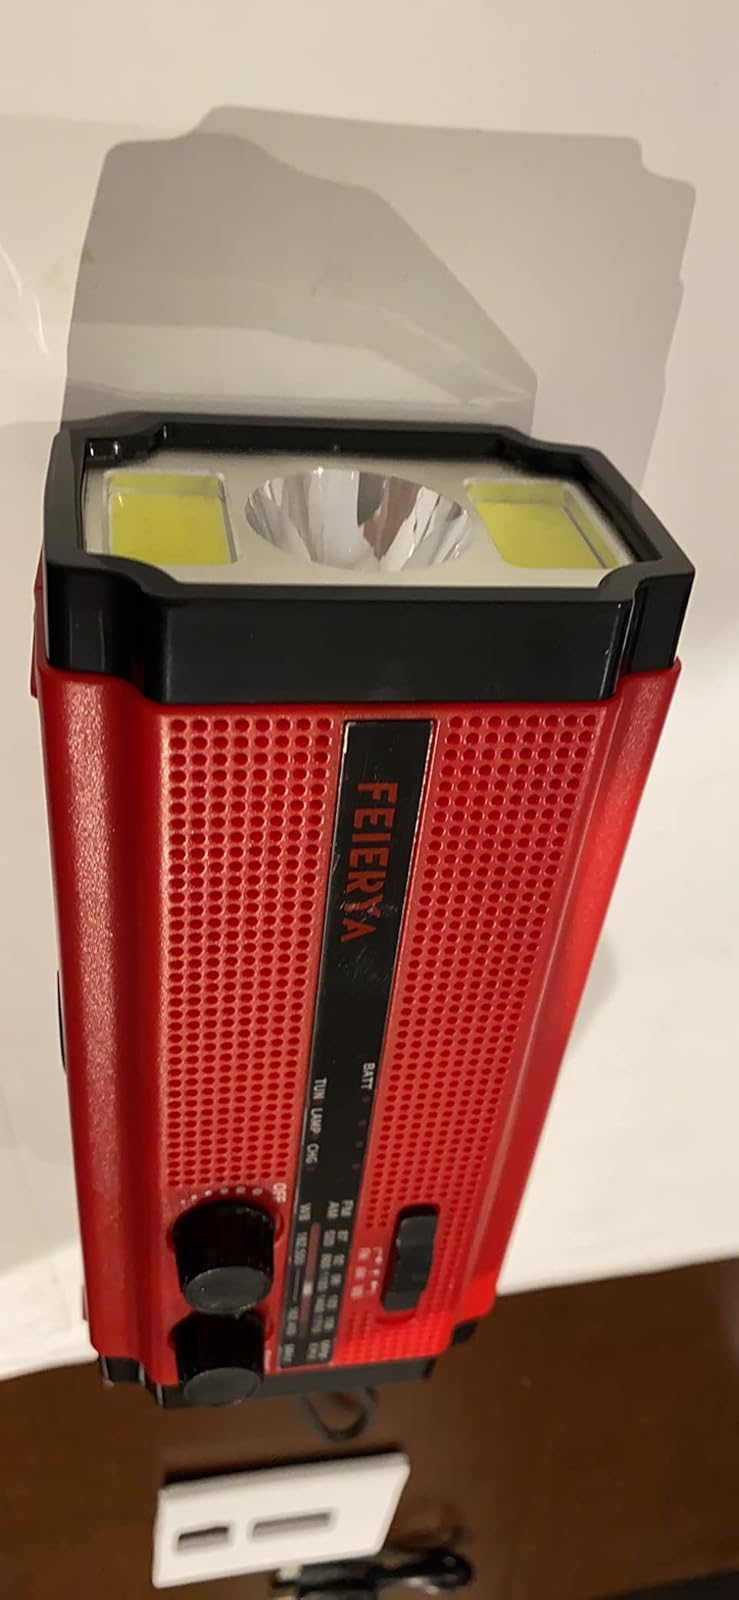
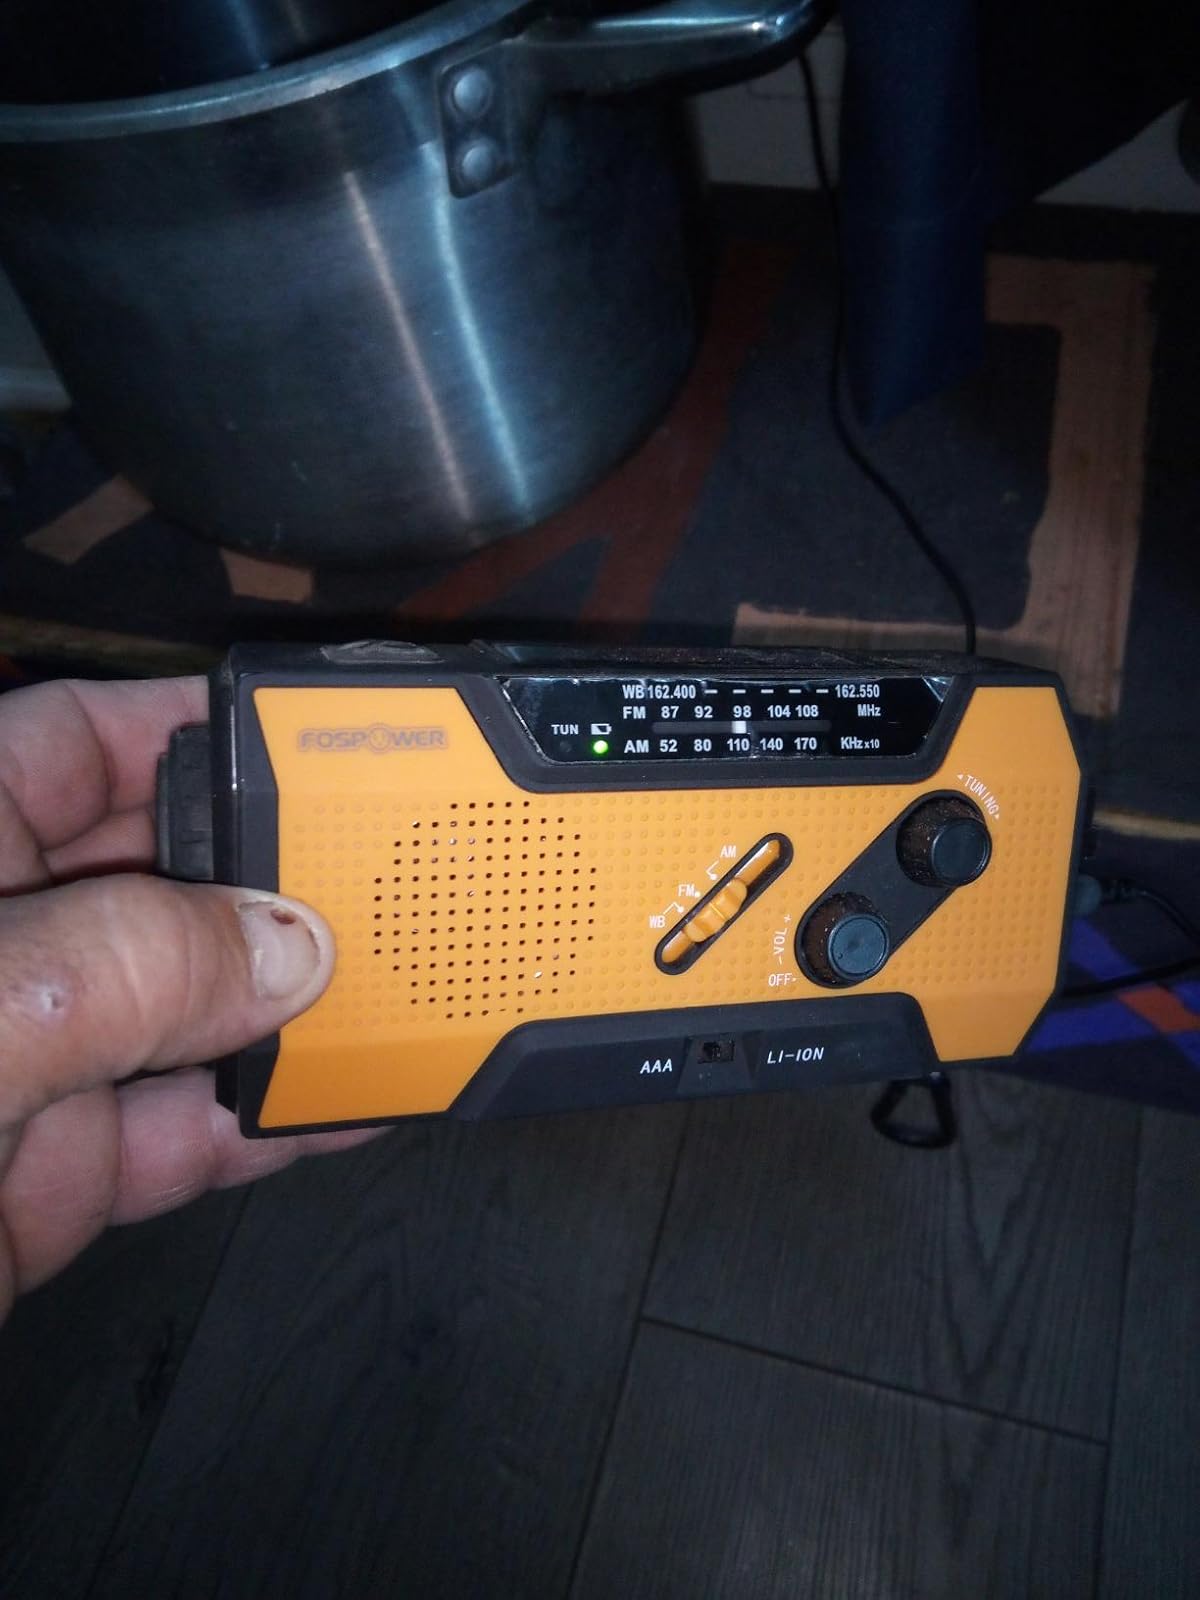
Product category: radio
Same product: no